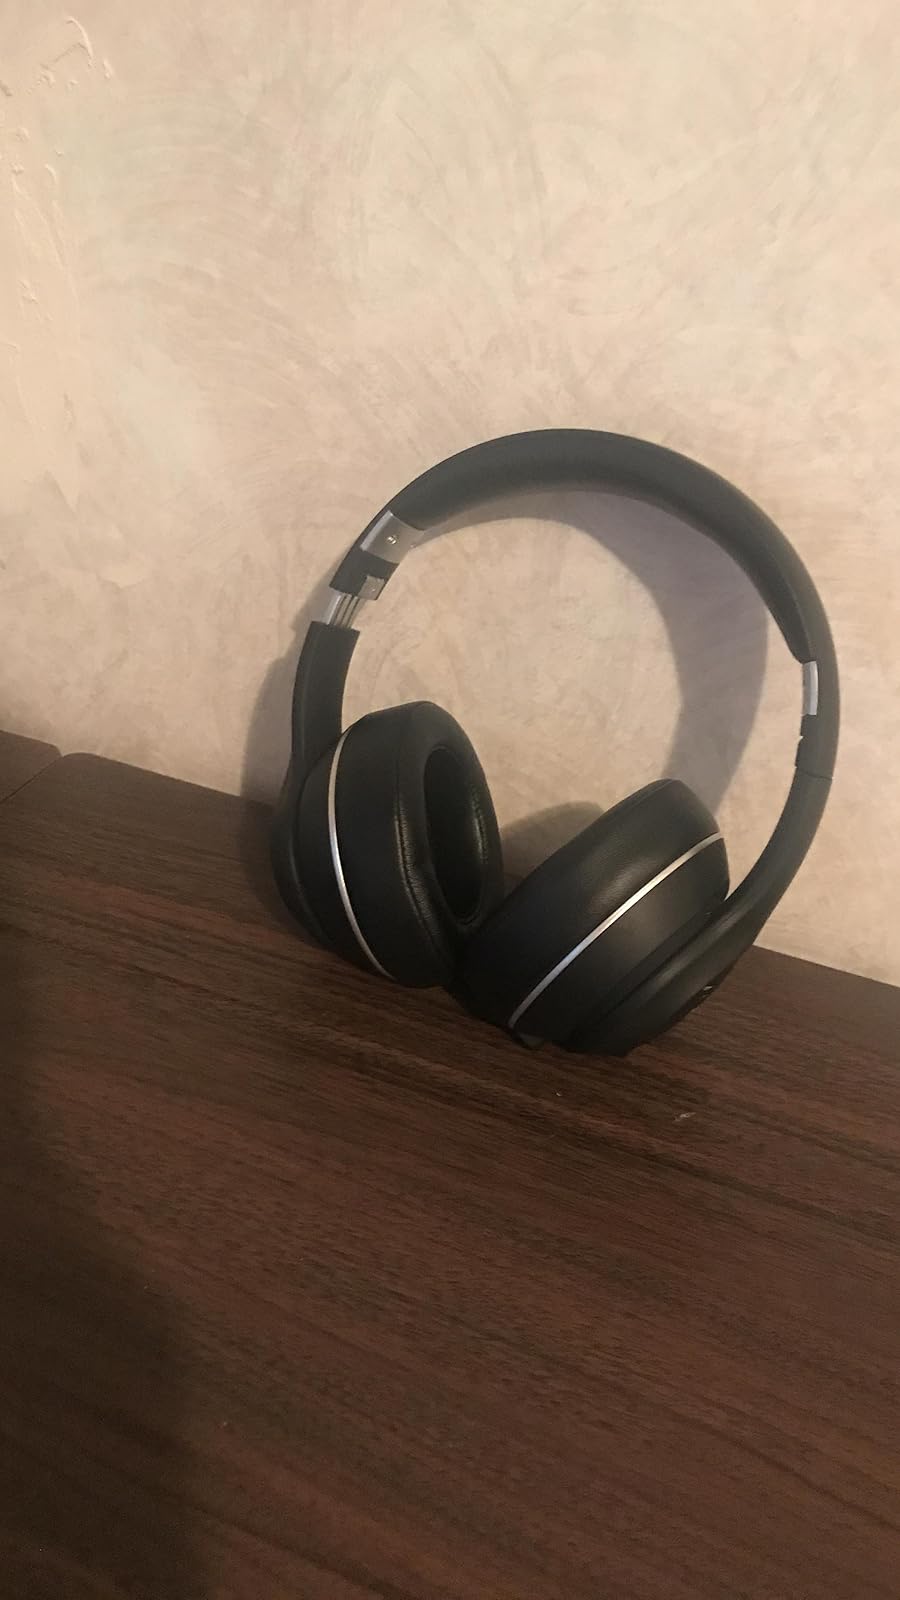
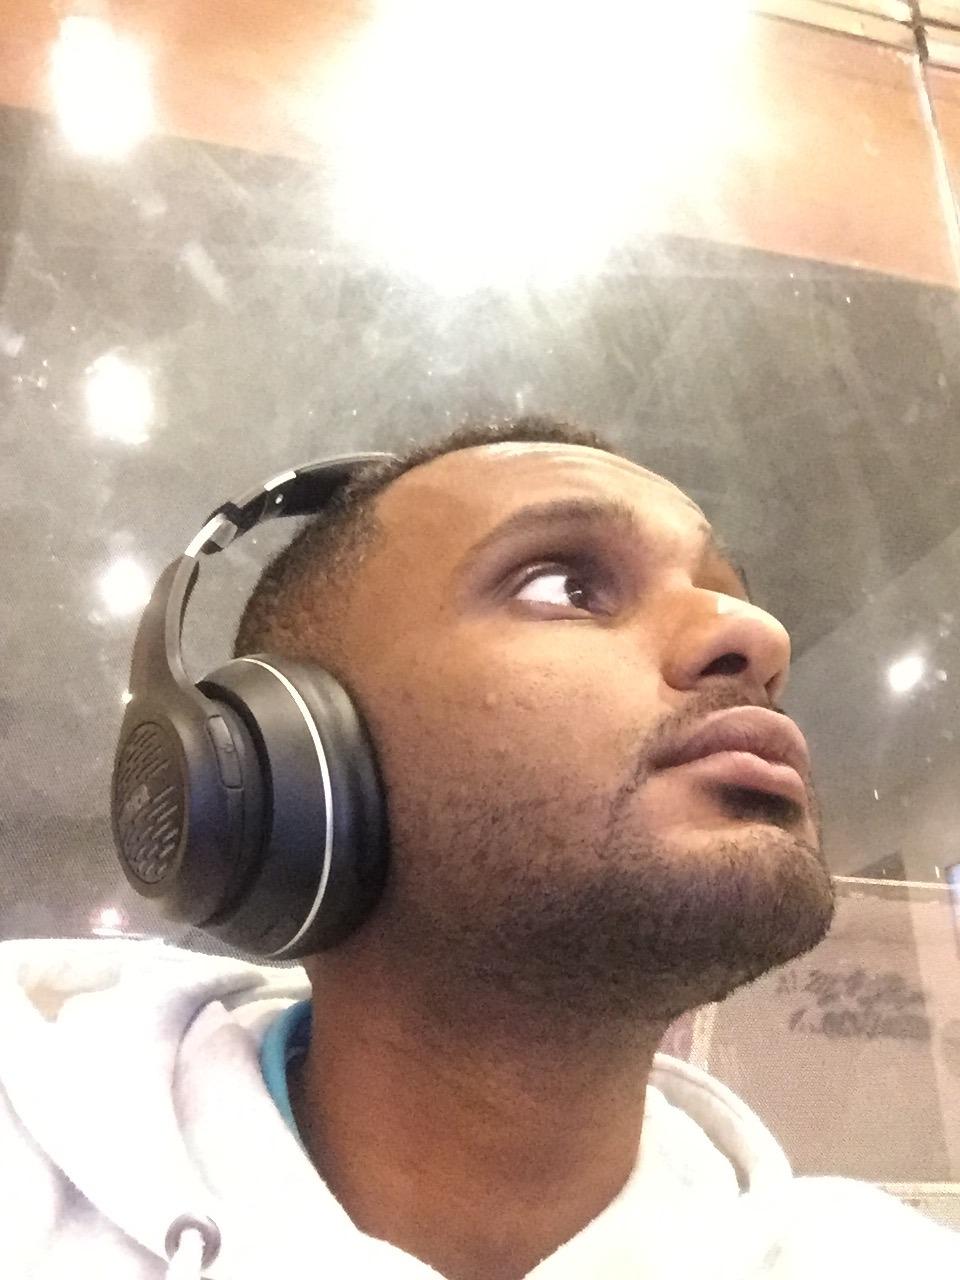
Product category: headphones
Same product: yes